Třemešná

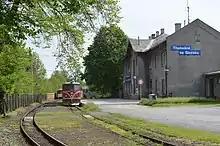
Train station

Třemešná is located on the Krnov–Głuchołazy–Jeseník railway line. It is also the starting point of the narrow-gauge Třemešná ve Slezsku–Osoblaha railway.